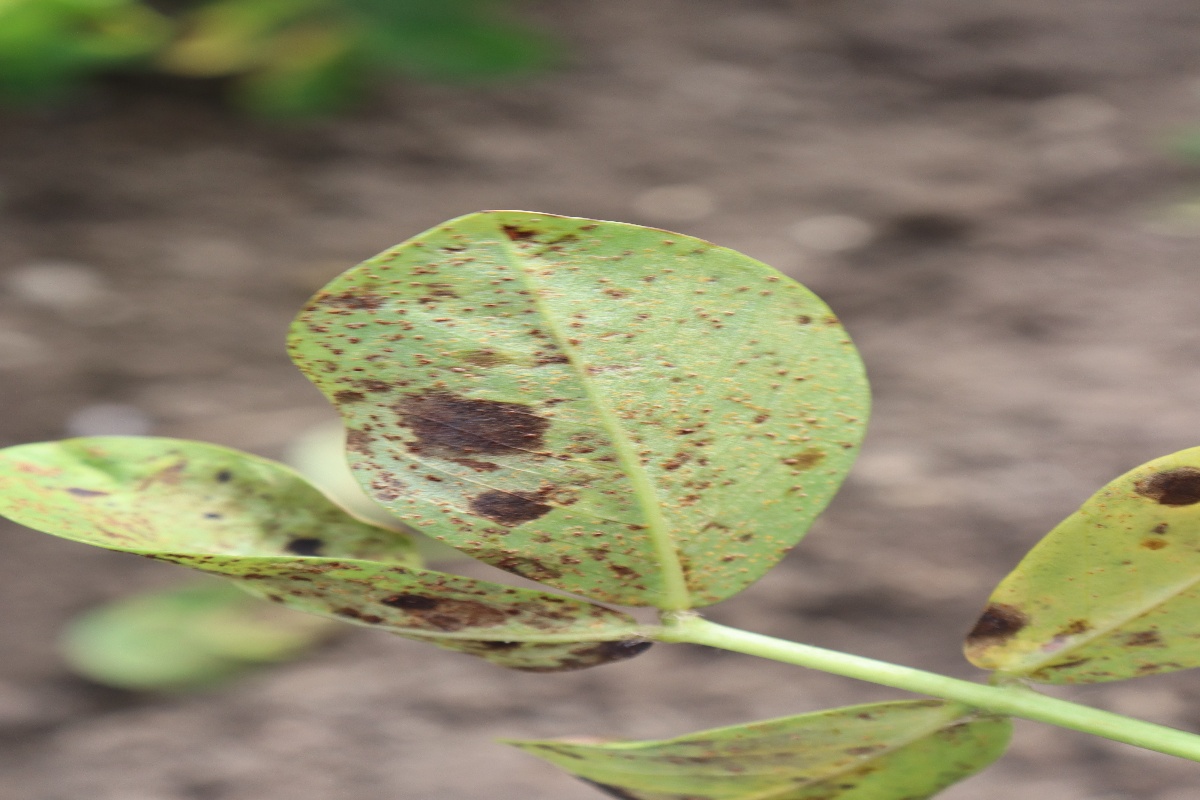
Label: rust